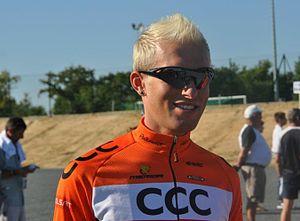
Tomasz Marczynski
Tomasz Marczyński, né le 6 mars 1984 à Cracovie, est un coureur cycliste polonais, membre de l'équipe Lotto-Soudal. Il fait ses débuts professionnels en 2006 au sein de l'équipe italienne Ceramica Flaminia.